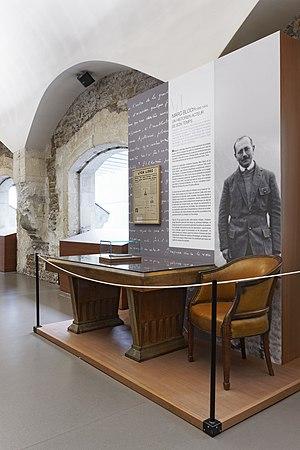
Éléments du mobilier de bureau de Marc Bloch exposés au Centre d'Histoire de la Résistance et de la Déportation.
Marc Léopold Benjamin Bloch, né le 6 juillet 1886 à Lyon et mort le 16 juin 1944 à Saint-Didier-de-Formans, est un historien français, fondateur avec Lucien Febvre des Annales d'histoire économique et sociale en 1929. Marc Bloch a donné à l'école historique française une renommée qui s'étend bien au-delà de l'Europe.